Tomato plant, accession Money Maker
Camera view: horizontal (90 deg, fisheye); turntable rotation: 270 degrees
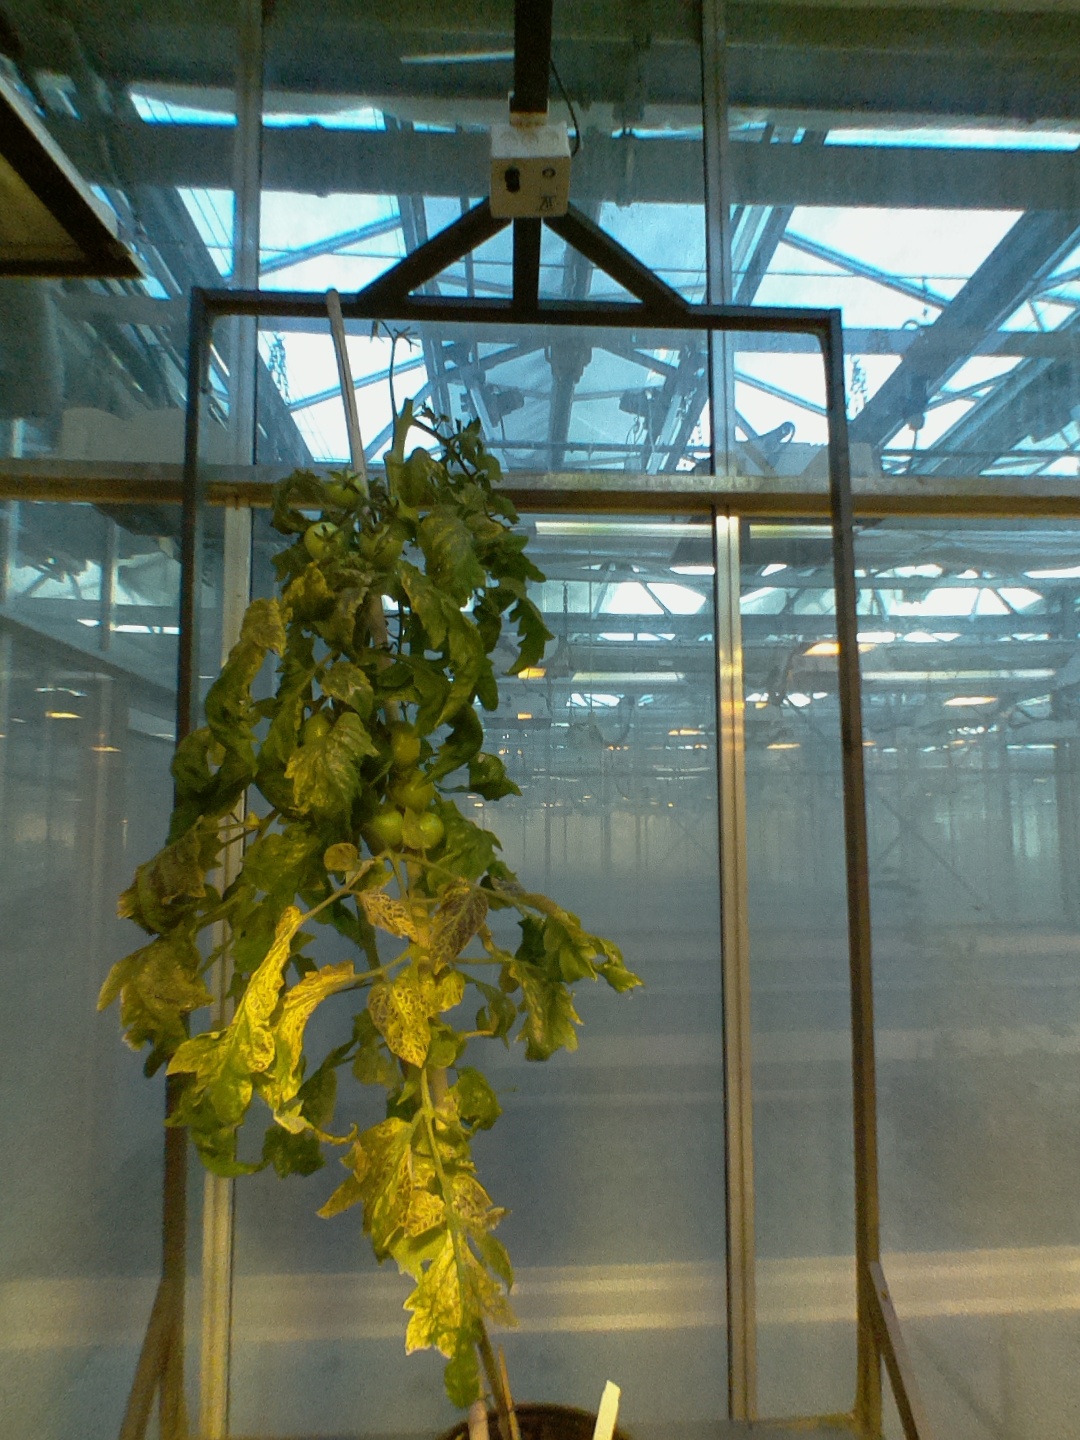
BBCH growth stage 79: 90% -100% of final fruit size